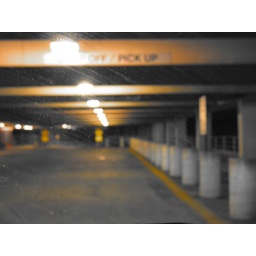
Playing with the new cam while sitting in the car